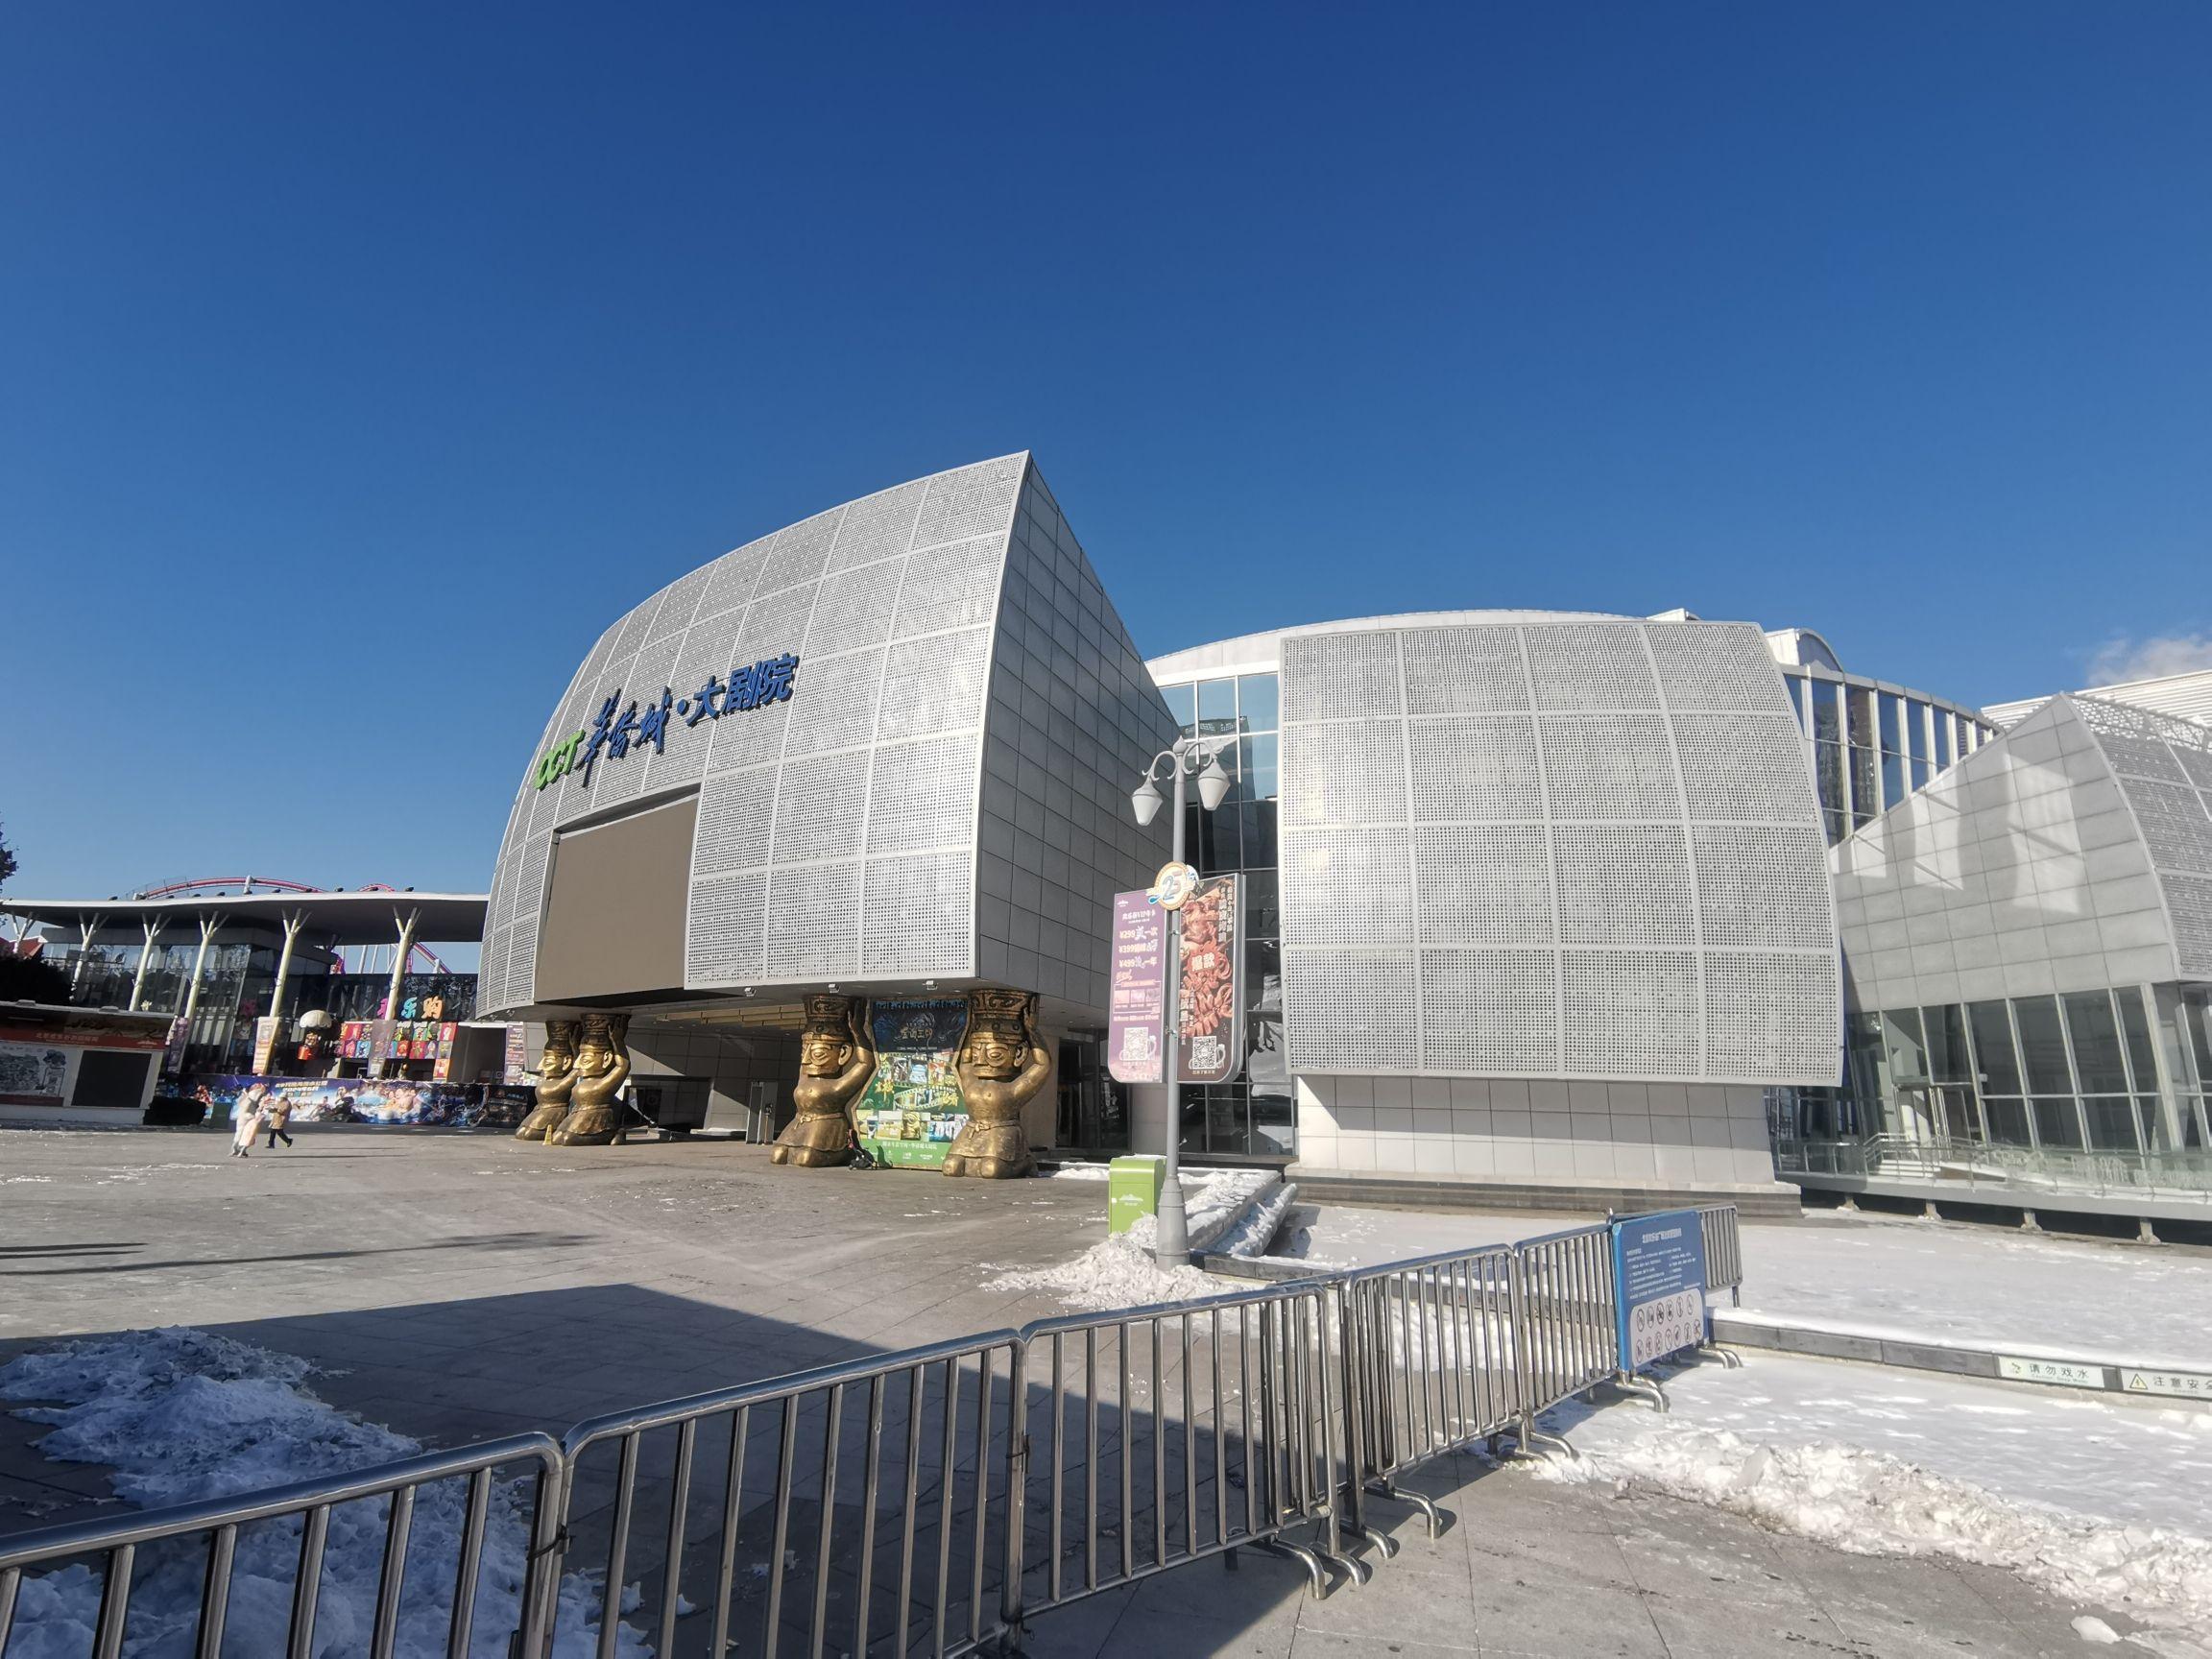
地标名称：华侨城·大剧院
所在城市：北京市·朝阳区